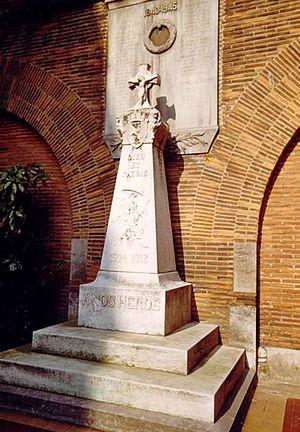
Monument aux anciens élèves morts pour la Patrie (Institut Sainte-Marie)
L'Institut Sainte-Marie est un établissement scolaire de Bruxelles, fondé à Schaerbeek en 1879.